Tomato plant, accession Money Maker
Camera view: tilt-top (135 deg); turntable rotation: 60 degrees
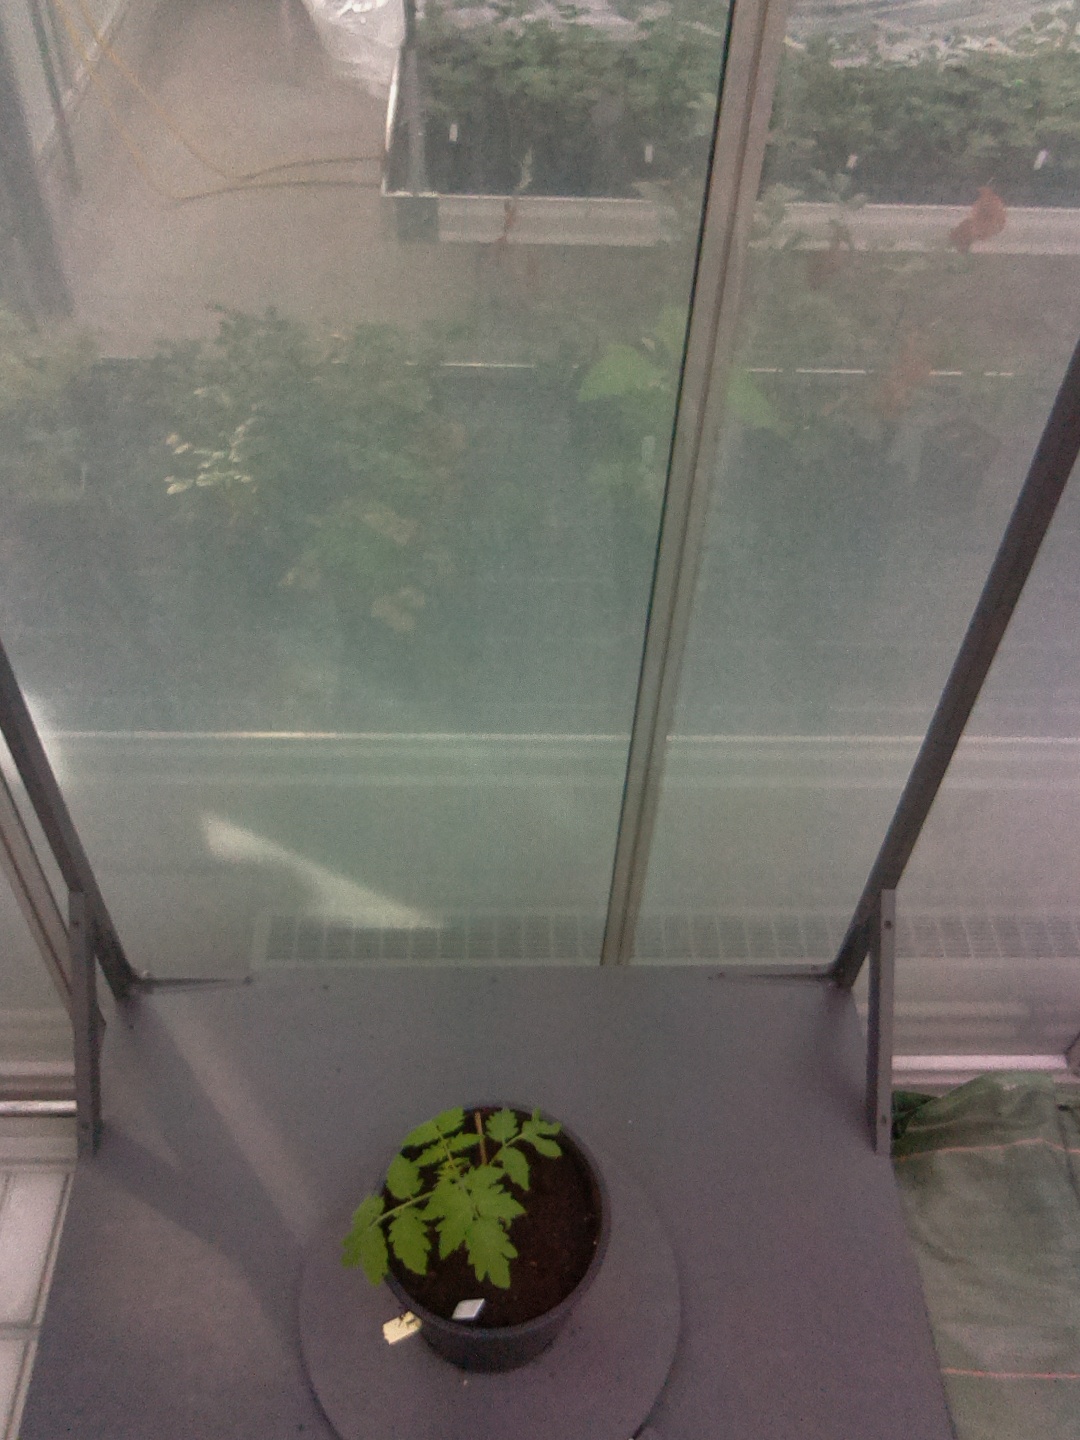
BBCH growth stage 13: 6 of true leaves visible